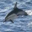
Label: dolphin